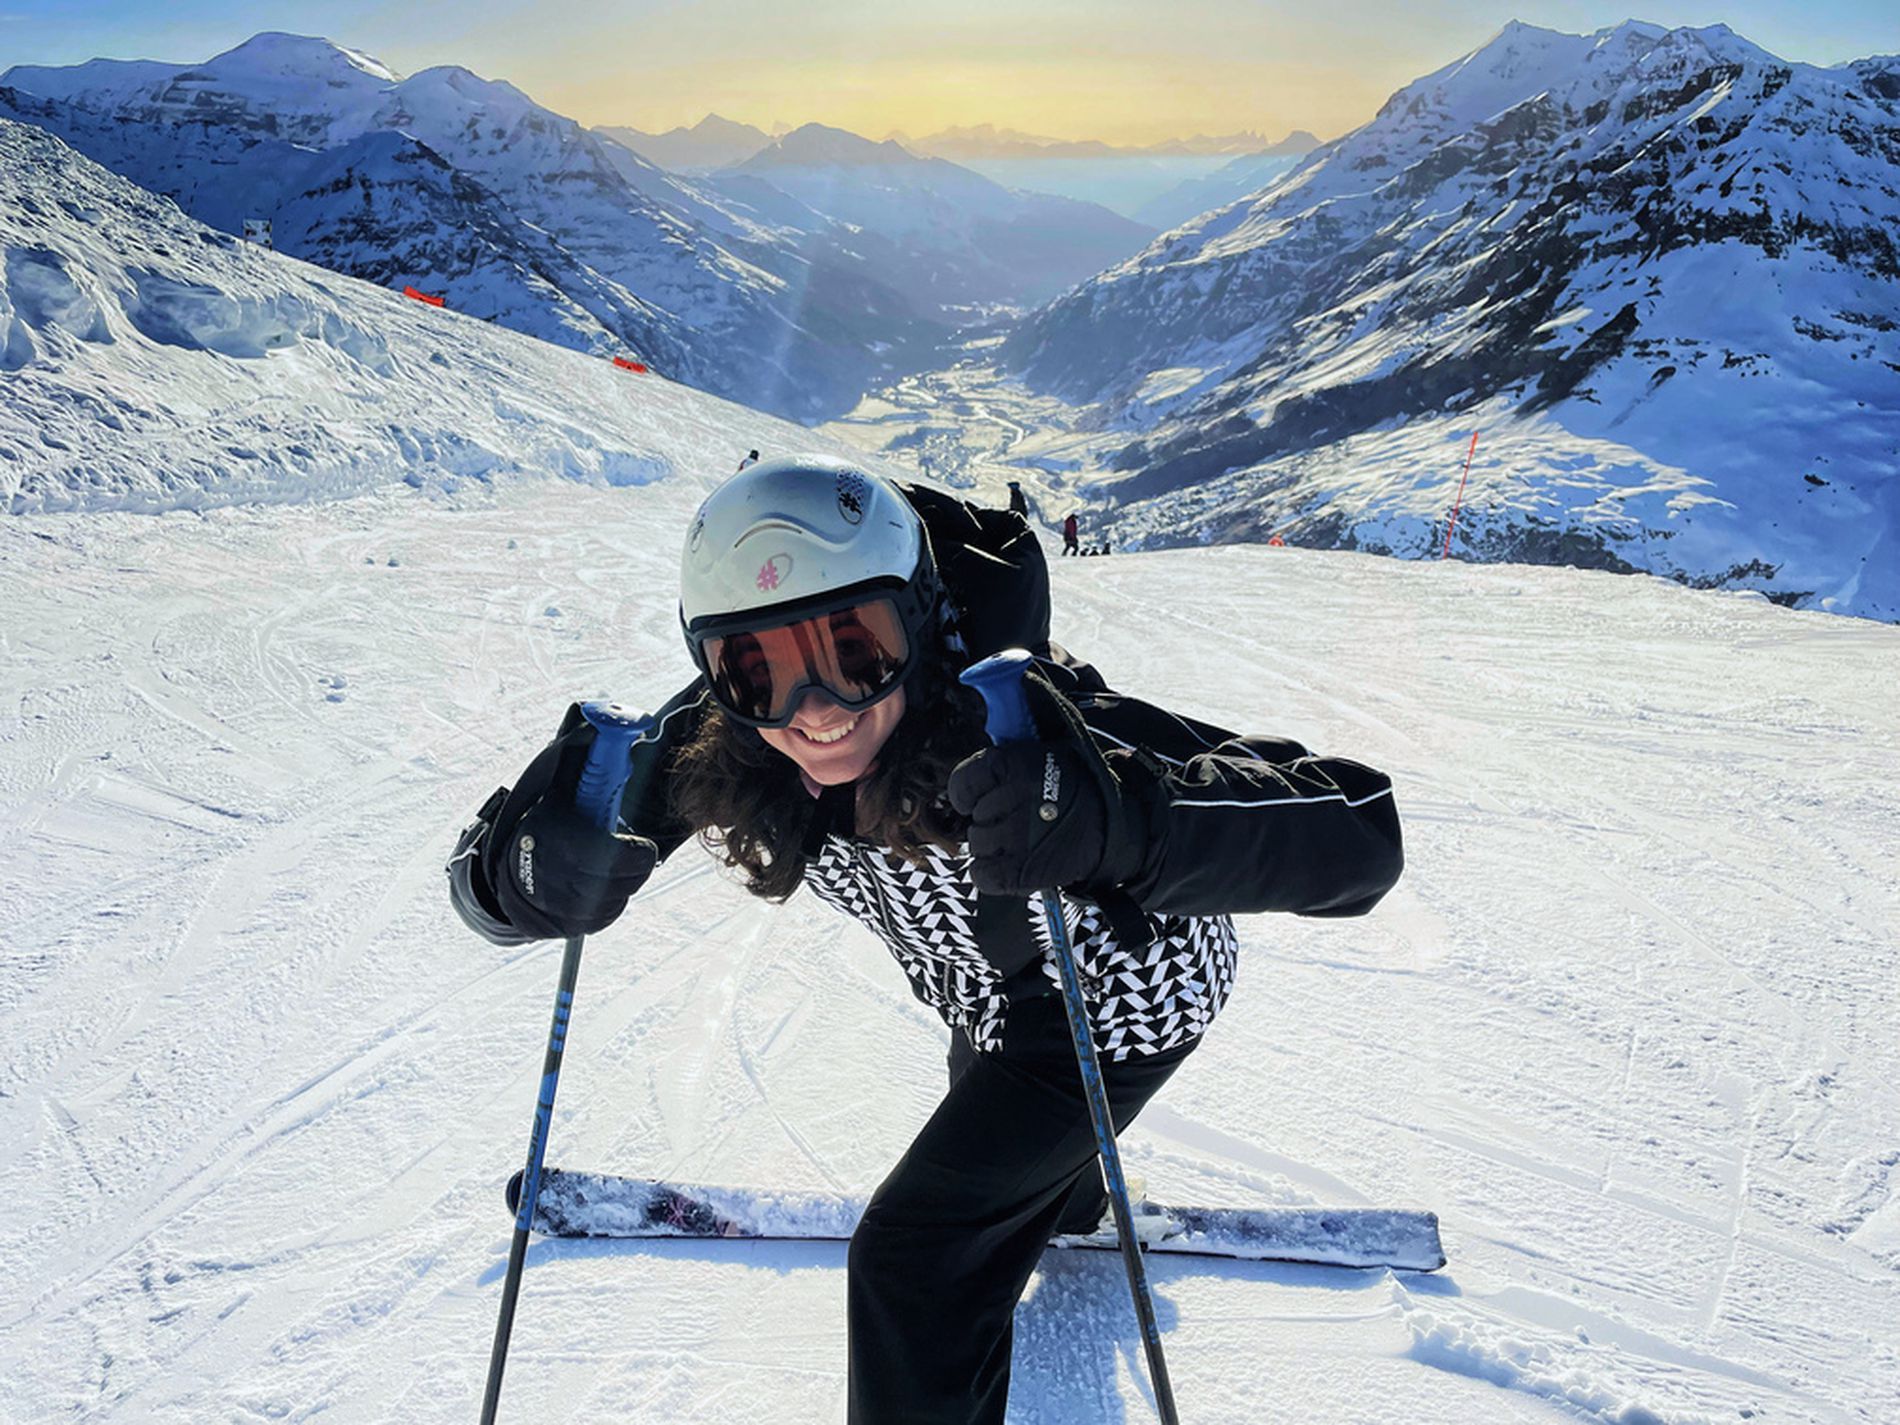
fun skiing
A woman wearing a helmet and ski gear smiles enthusiastically as she leans forward on an icy slope amidst the snowy mountains.
A low-angle close-up shot that captures the excitement of a woman's skiing. The atmosphere is bright and lively, with the sun's rays reflecting off the snowy mountains.
Labels: Nature, Outdoors, Snow, Leisure Activities, Person, Skiing, Sport, Clothing, Glove, Bag, Helmet, Hockey, Ice Hockey, Ice Hockey Stick, Rink, Skating, Face, Head, Backpack, Backpacking, Selfie, Piste, Photography, Mountain, Mountain Range, Peak, skier, Icebergs, sky
Camera: Apple iPhone 12 mini
Lens: iPhone 12 mini back dual wide camera 4.2mm f/1.6
Aperture: F1.6
Exposure: 1/6897 sec
ISO: 32
Focal length: 4.2 mm